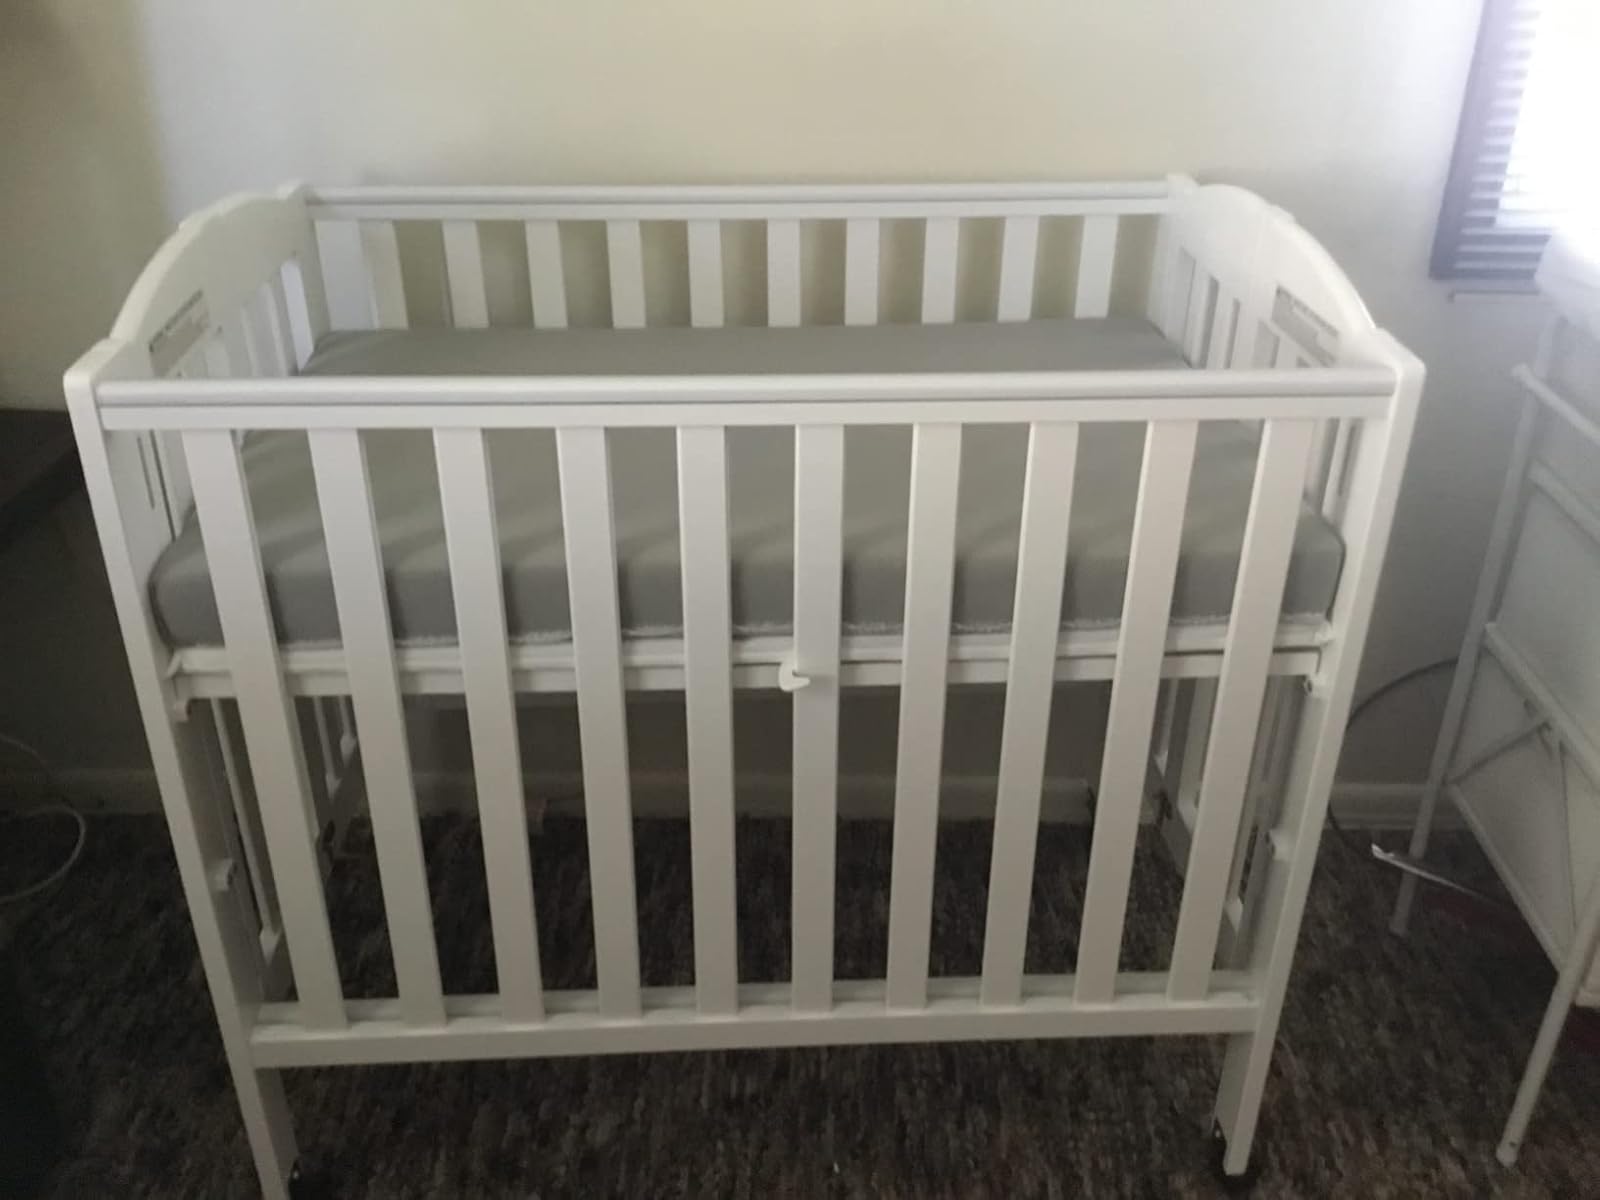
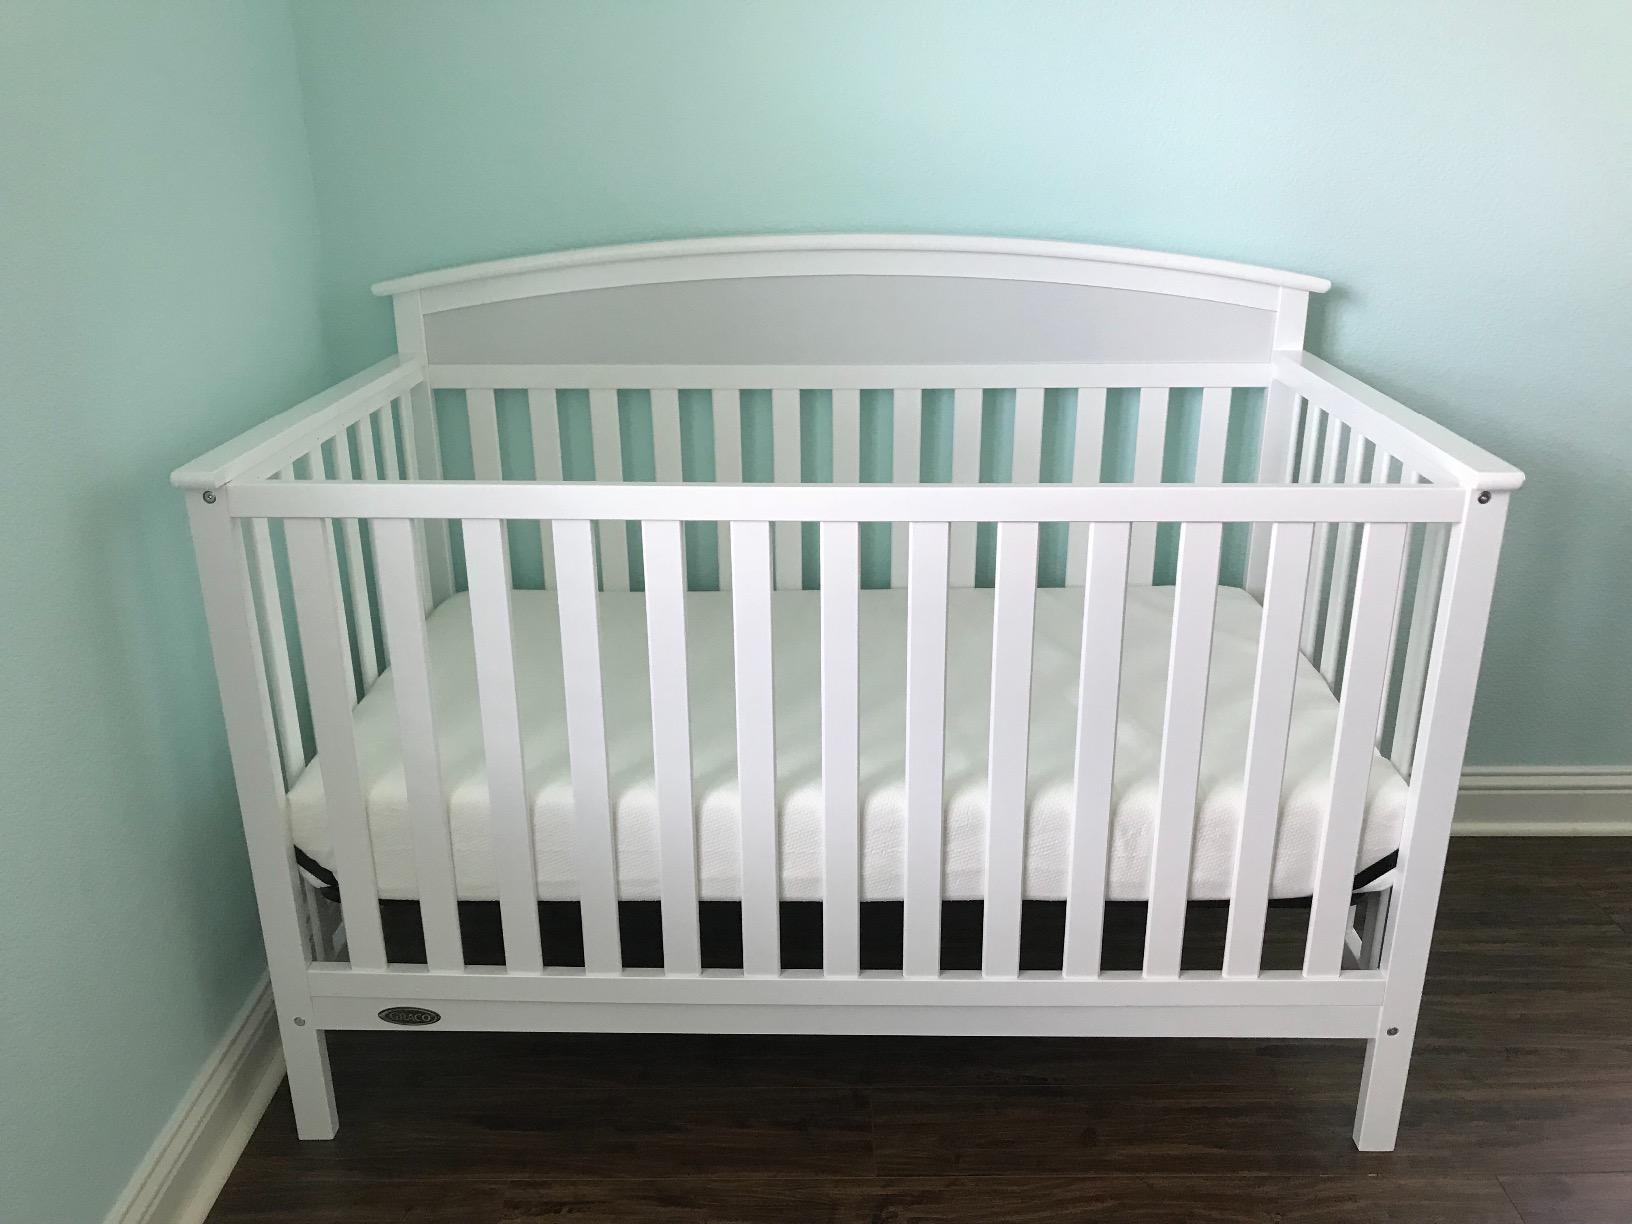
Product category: products_crib
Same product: no